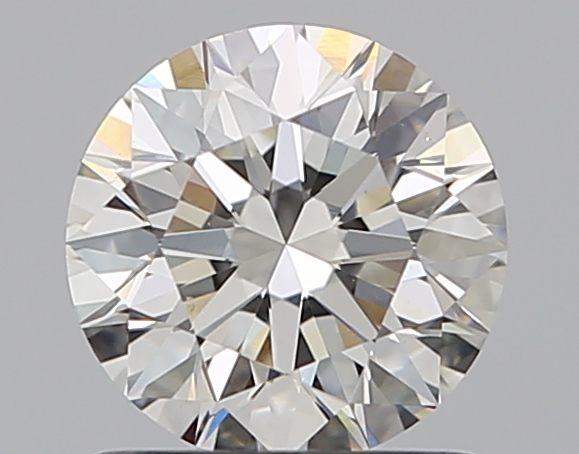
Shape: round
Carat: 1
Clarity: VS1
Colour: I
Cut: EX
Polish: EX
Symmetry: EX
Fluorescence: F
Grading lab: GIA
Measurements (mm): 6.32 x 6.37 x 4.01